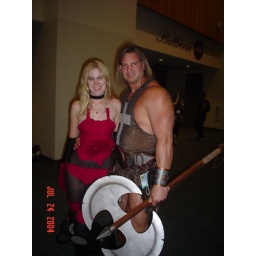
girl in red and guy with huge axe